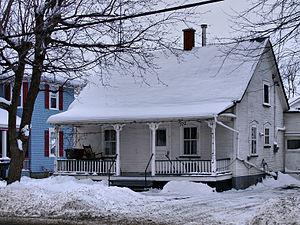
Saint-Valentin - Vieille maison
Saint-Valentin, anciennement appelé Stottsville, est une municipalité du Québec qui est située dans la MRC du Haut-Richelieu en Montérégie.